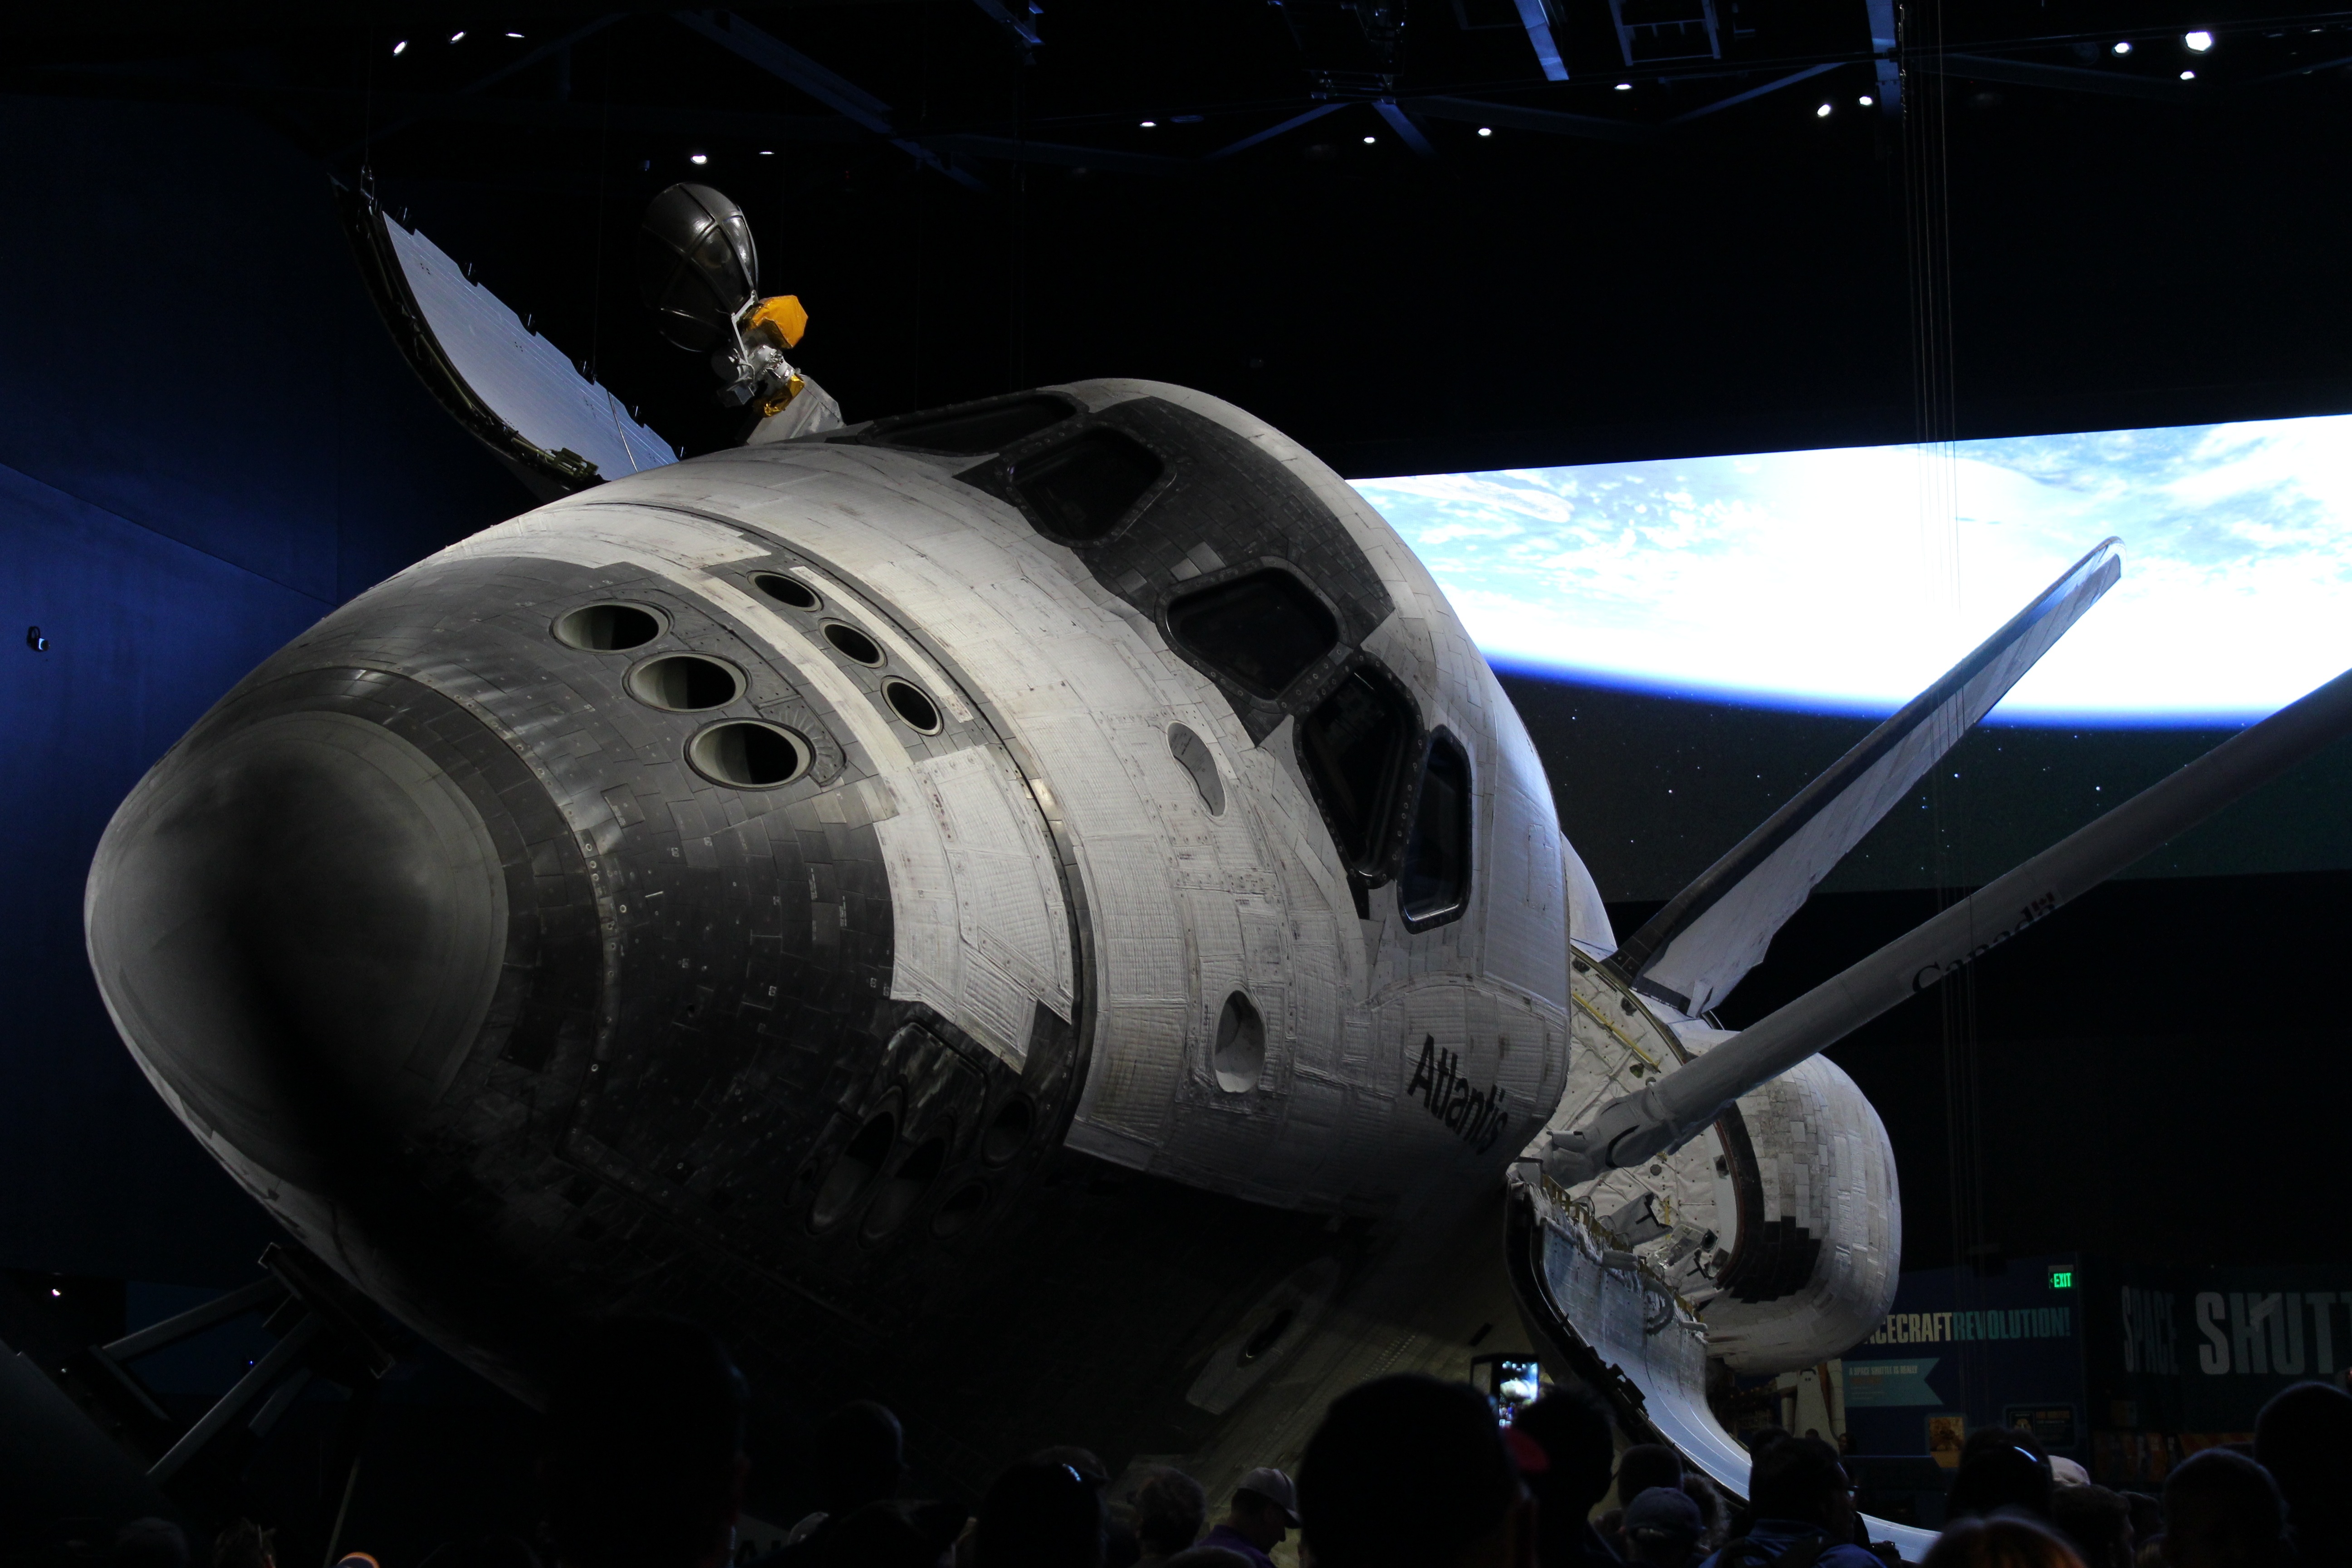
airplane, aircraft, vehicle, aviation, flight, space, outer space, science, airliner, atlantis, spaceship, screenshot, space shuttle, air force, atmosphere of earth, aerospace engineering, aircraft engine